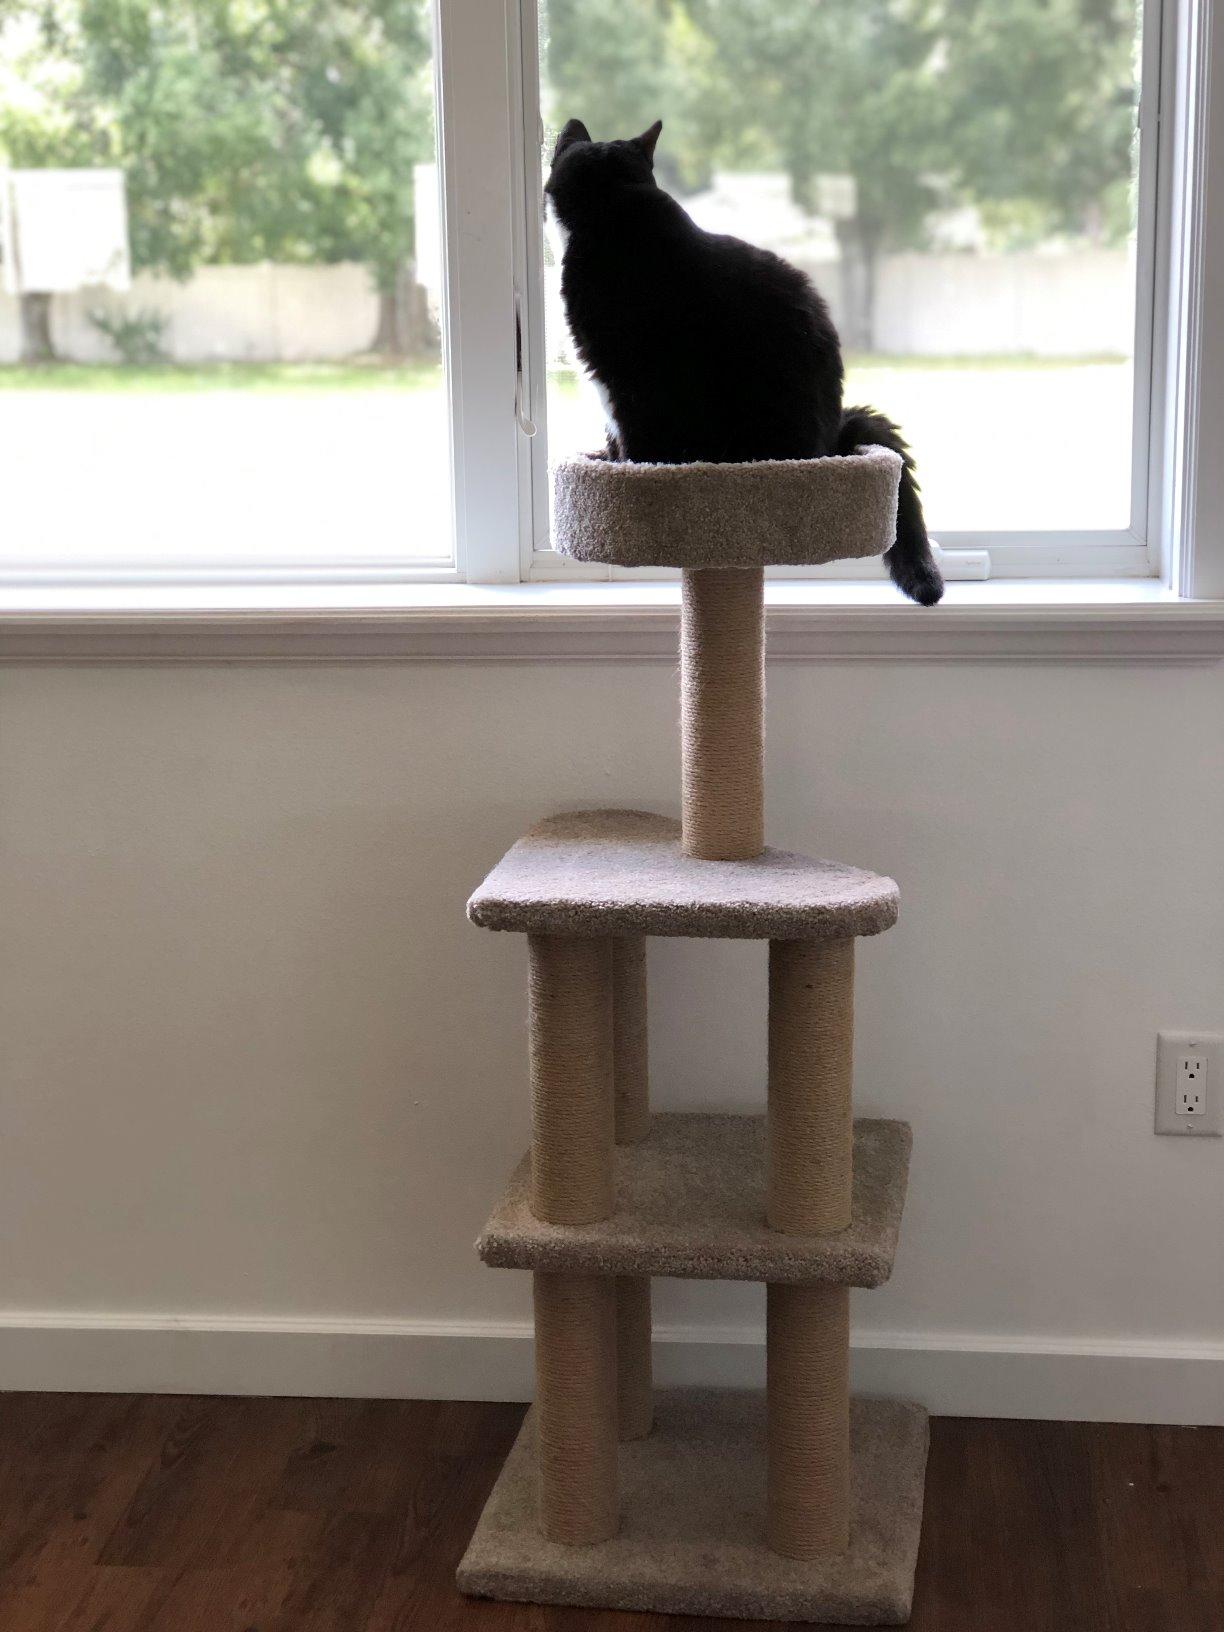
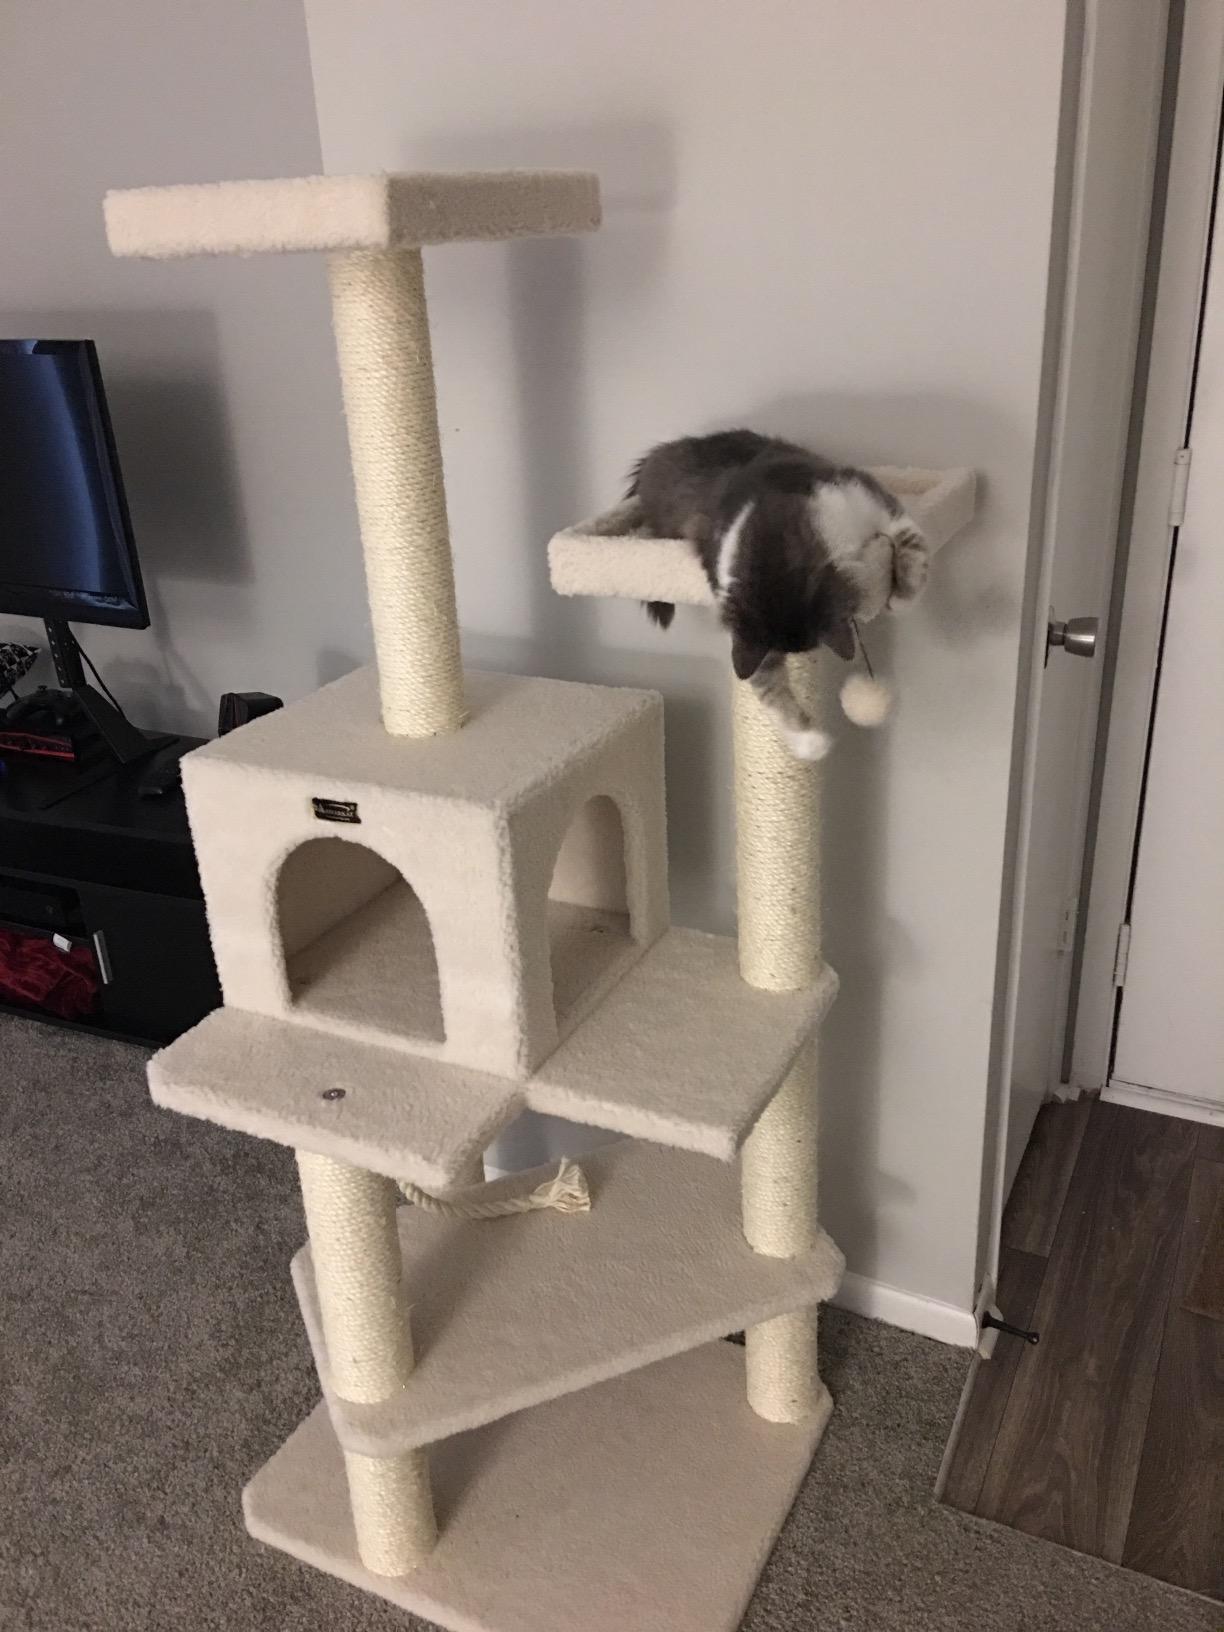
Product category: items_cat tree
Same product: no